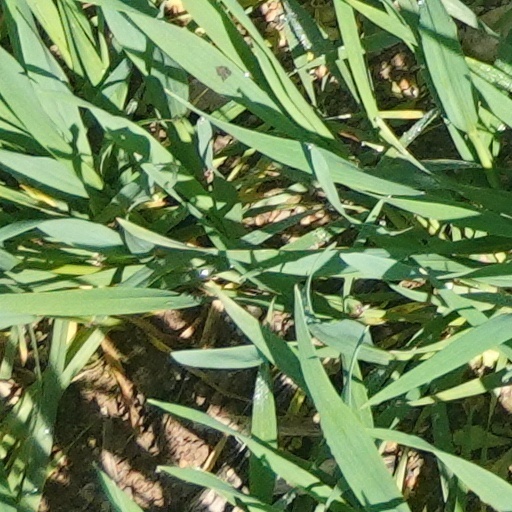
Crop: wheat